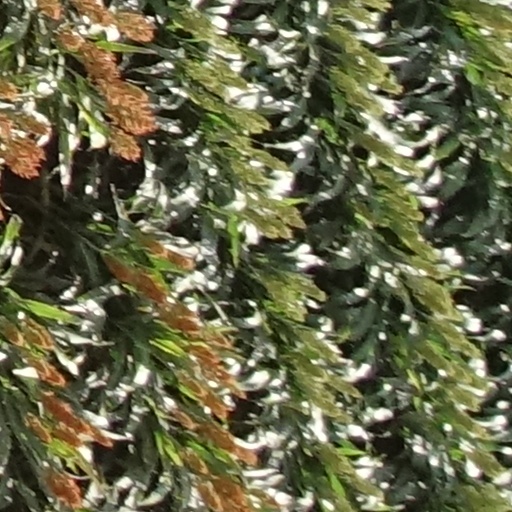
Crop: sorghum